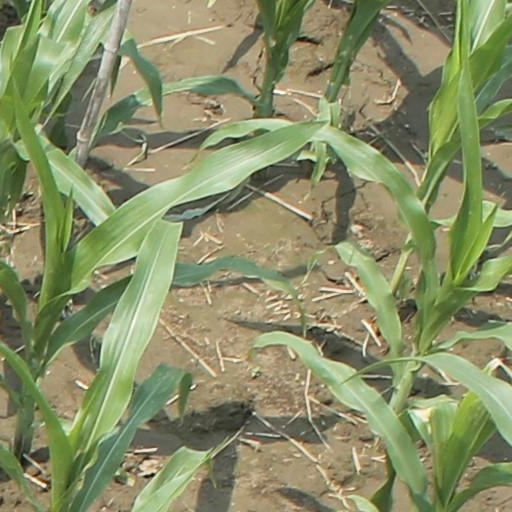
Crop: maize; corn